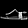
Label: Sandal